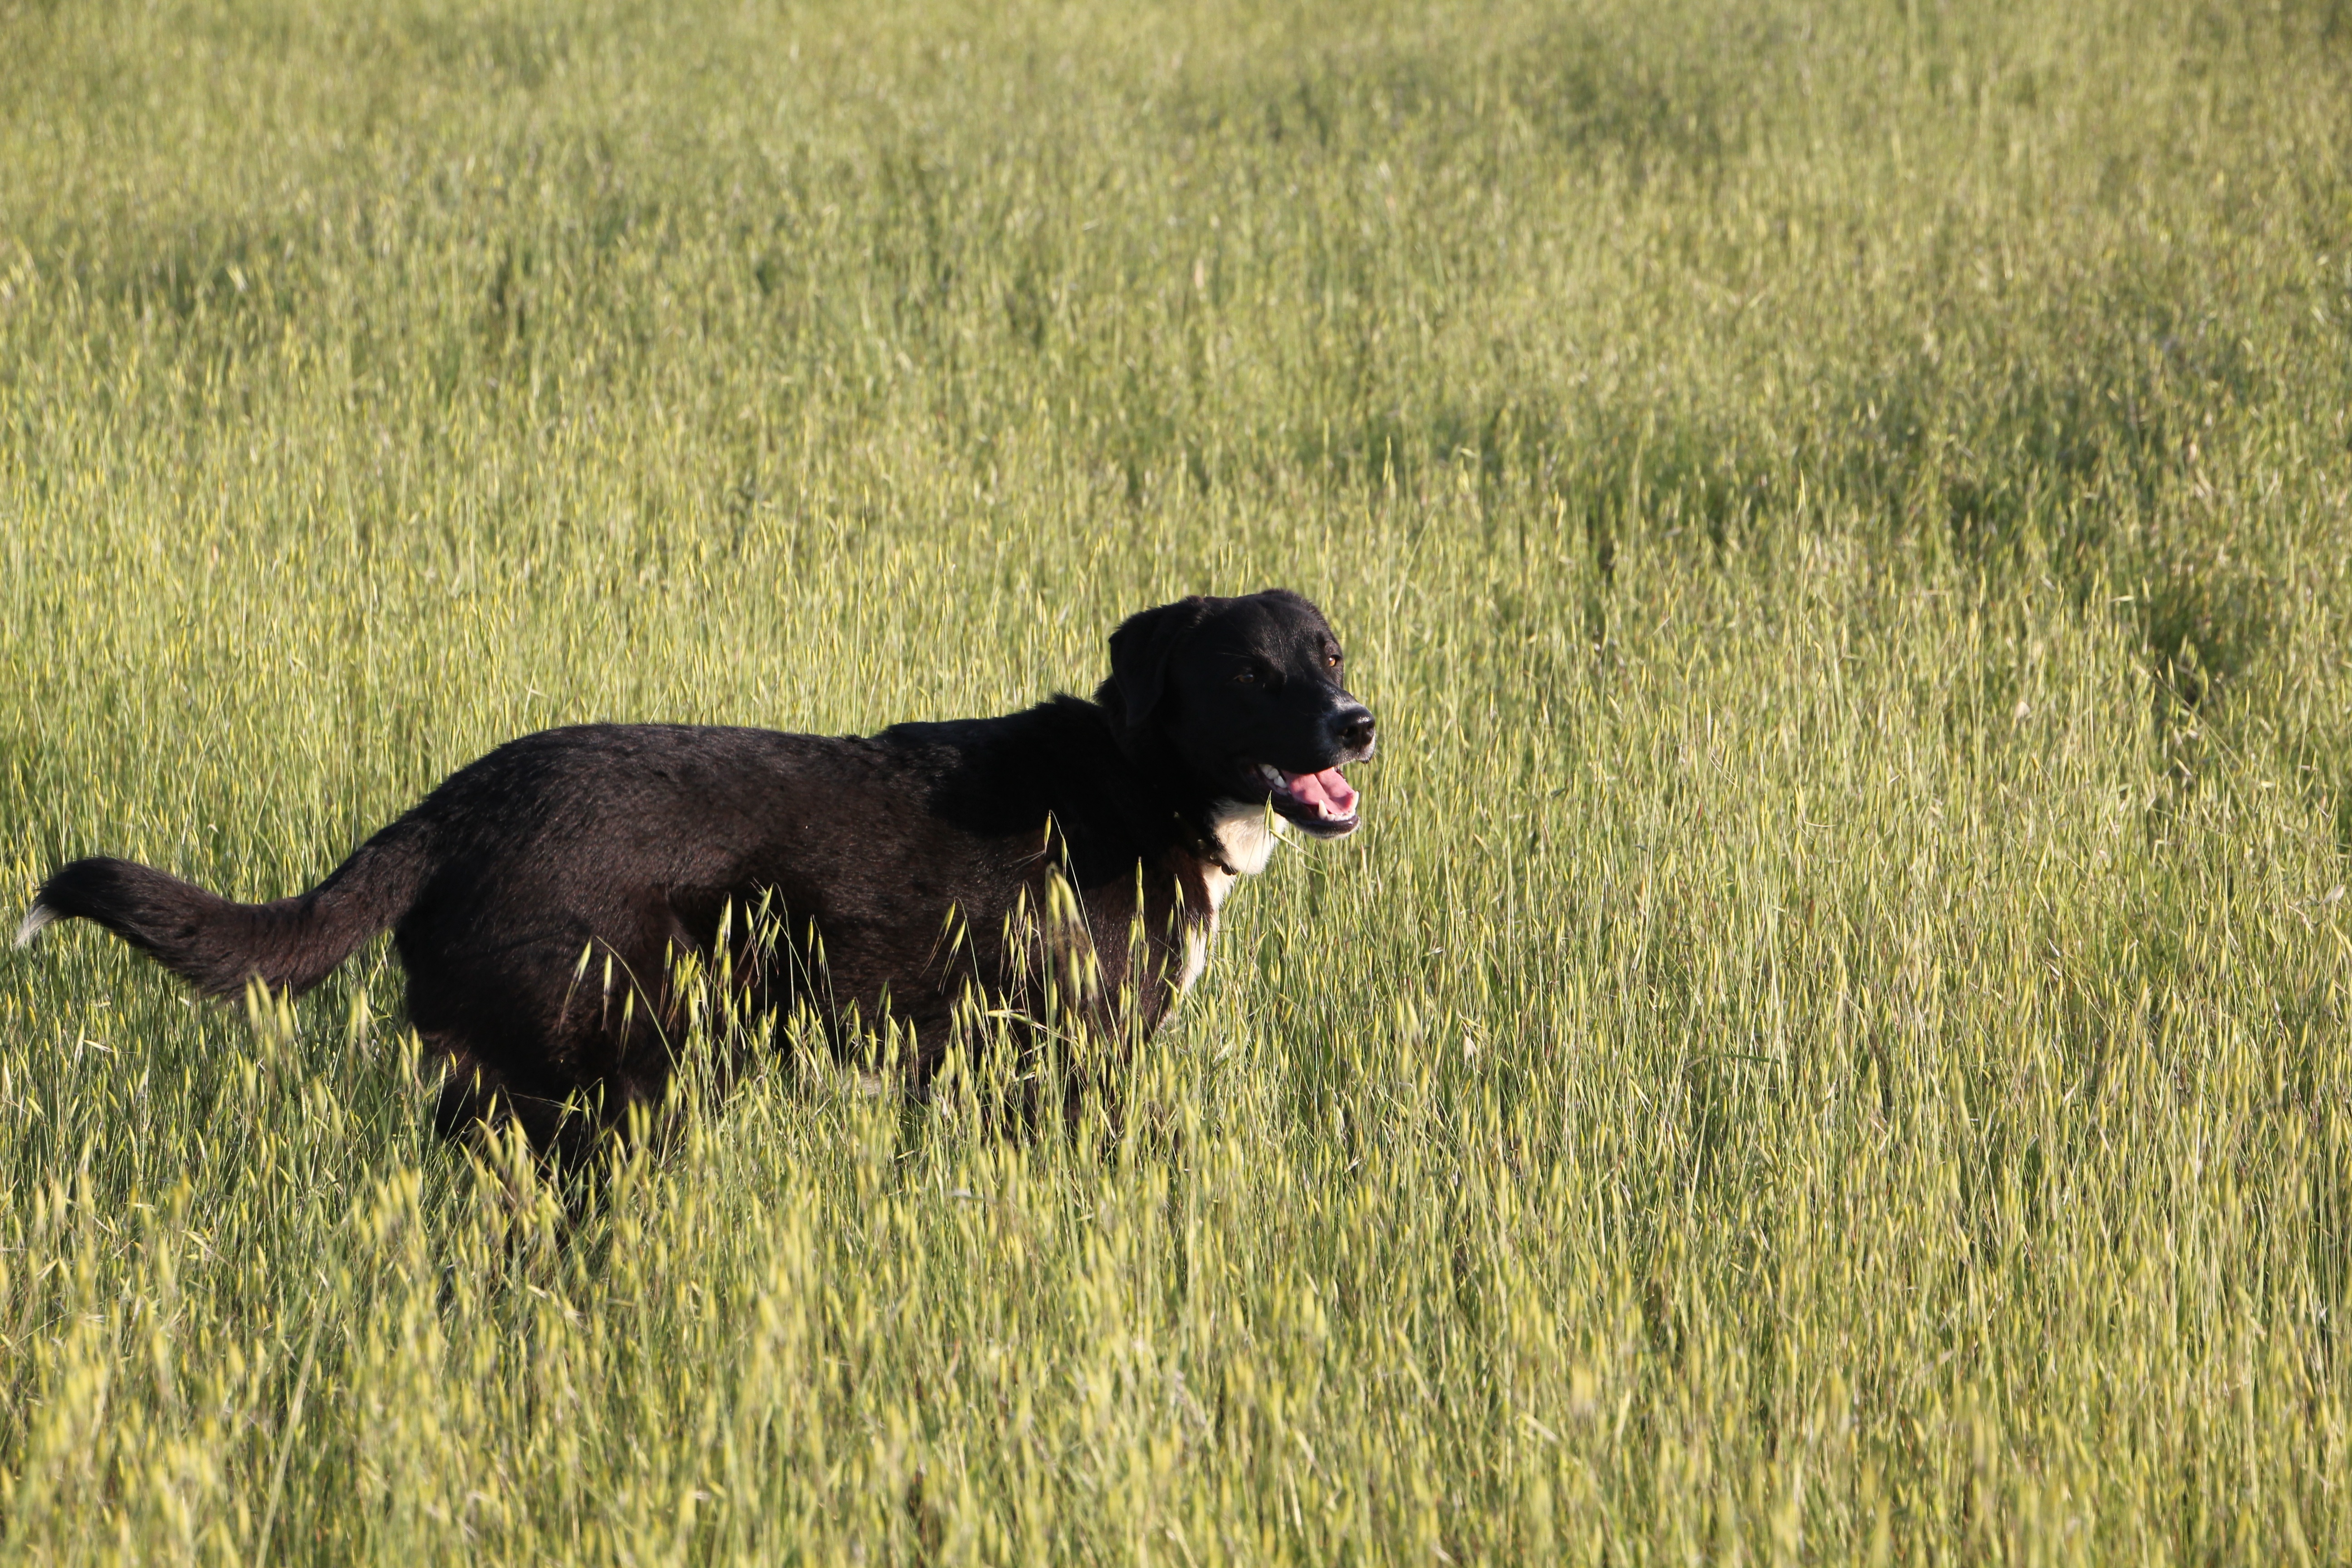
nature, grass, prairie, dog, standing, pet, young, small, mammal, black, happy, animals, vertebrate, retriever, flat coated retriever, dog like mammal